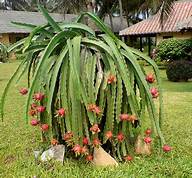
Label: Dragonfruit